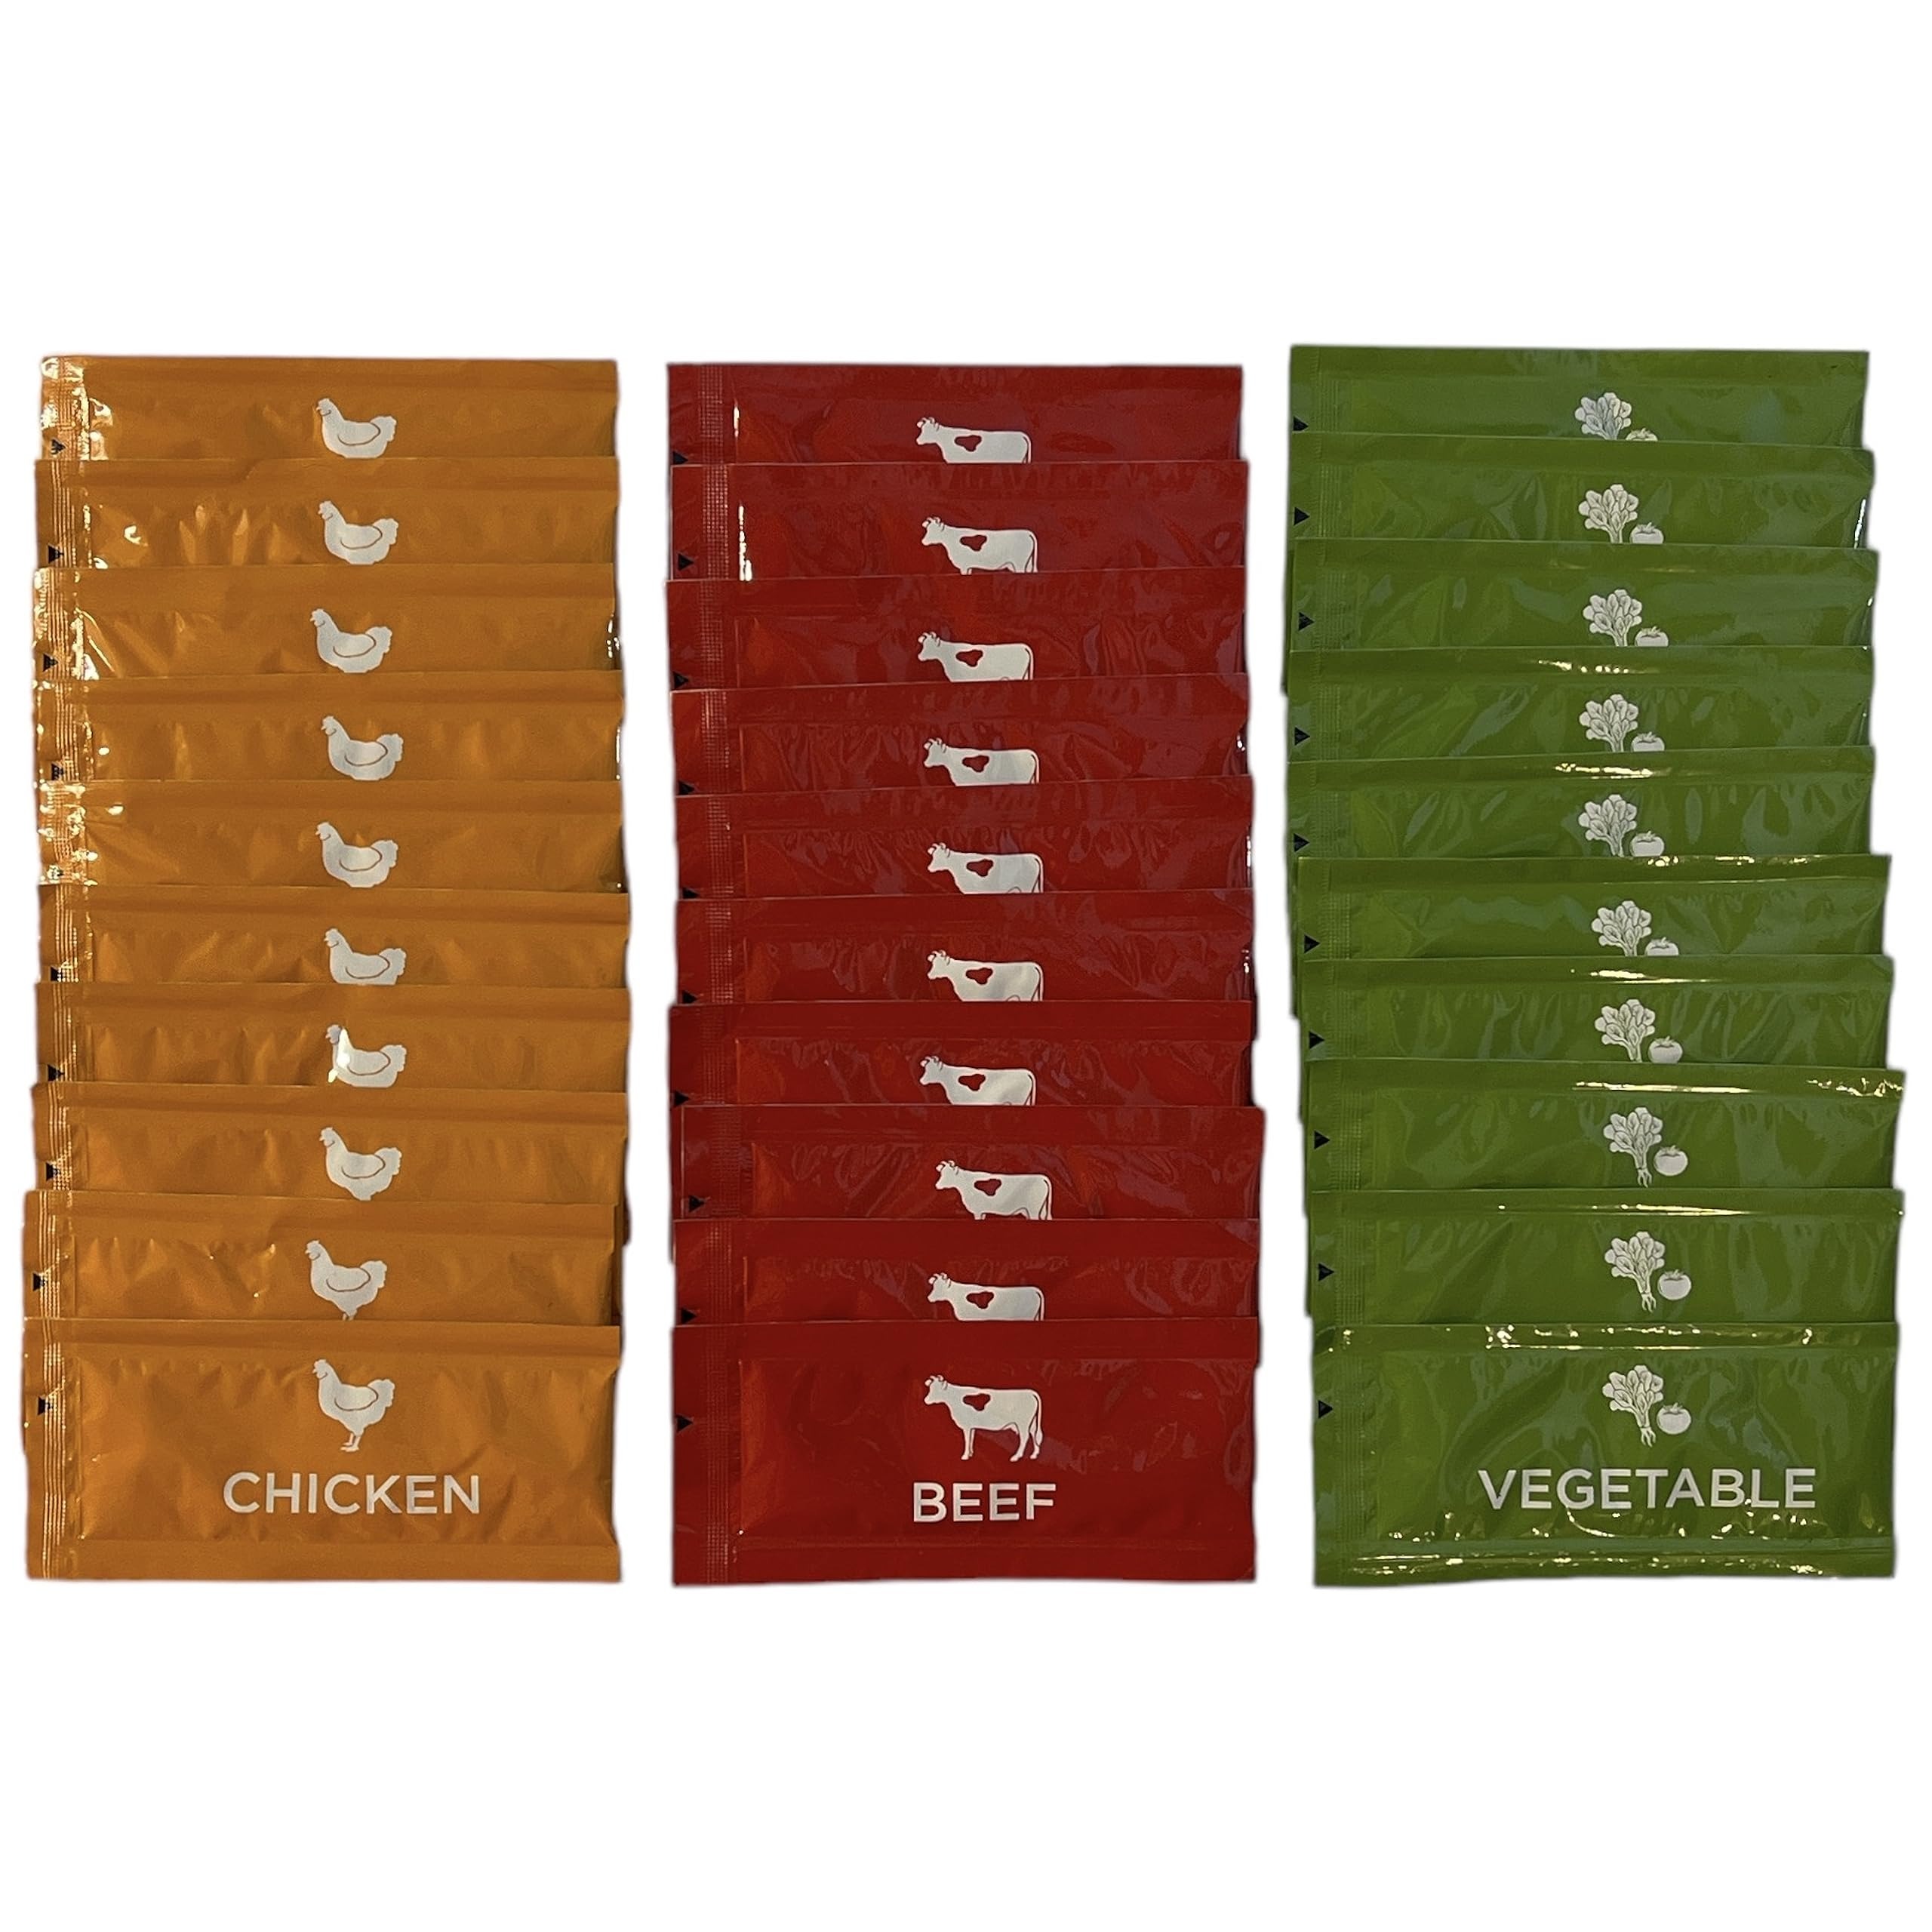
Item Name: Savory Choice Broths Reduced Sodium Broth Variety Pack 10 each Beef, Chicken and Vegetable Concentrates (30 Total) Make Great Soups Gluten Free Dairy Free
Bullet Point 1: [BUNDLE OF 30] Packets of 10 for each of the 3 flavors: Beef, Chicken, Vegetable by Kettle Cuisine/ Savory Choice Broths
Bullet Point 2: [FINE DINING EXPERIENCE] Experience restaurant-dining right out of your own pantry
Bullet Point 3: [REDUCED SODIUM CONTENT] Get that deep all-day broth-making flavor without the usual heavy dose of salt
Bullet Point 4: [GREATLY CONVENIENT] No more opening a full box or can of broth if you just need 1 cup. Each packet can be reconstituted with 1 cup (8 oz) of hot water.
Bullet Point 5: [ESTEEMING WHAT YOU VALUE] Low fat, low calorie, dairy-free, and gluten-free
Product Description: Our Gluten-Free, Clean Label, Beef/Chicken/Vegetable Flavor Broth Concentrates are produced by thermal processing of beef/chicken/vegetable stock and natural flavor to obtain a concentrated liquid with an intense flavor and aroma.
Value: 30.0
Unit: Count

Price: 27